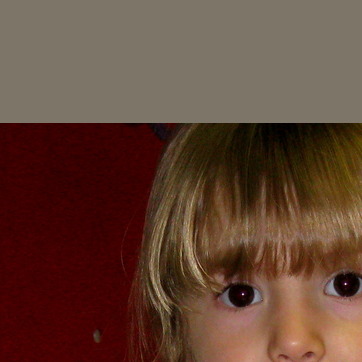
Material: hair